Giovanni Falcone

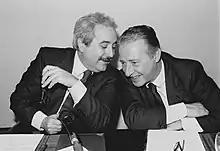
Giovanni Falcone and Paolo Borsellino in March 1992. This image of the two assassinated judges, seen on posters and articles after their deaths, has since become an icon in the struggle against the Mafia.

Falcone was plagued by a chronic lack of resources in his capacity as magistrate. A law to create a new offence of Mafia conspiracy and to confiscate Mafia assets was introduced by Pio La Torre, but it had been stalled in parliament for two years before La Torre was murdered on 30 April 1982. In May 1982, the Italian government sent Carlo Alberto Dalla Chiesa, a general of the Italian Carabinieri, to Sicily with orders to crush the Mafia. However, not long after arriving, on 3 September 1982, the General was gunned down in the city centre, his young wife by his side. Sicilians rose up in outrage. Outside the church, the politicians who attended were jeered and spat on, and blamed by Sicilians for tolerating the Mafia for so long. In response, the Italian government finally offered investigators the backing they needed, and Pio La Torre's law was passed 10 days later.